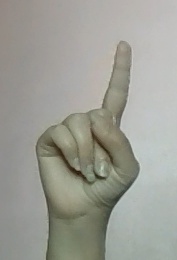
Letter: bb